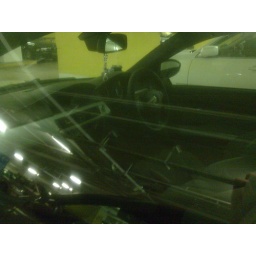
M3 interior. Saw this in parkway parade car park on the highest floor